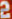
Number: 2